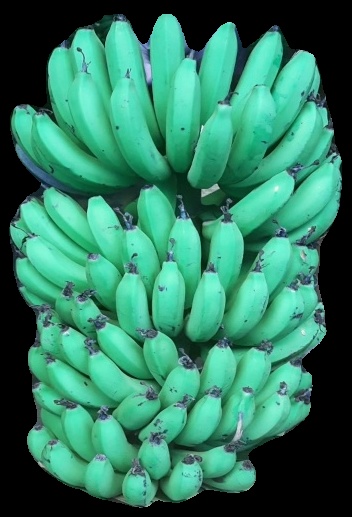
Variety: pachbale
Grade: grade1